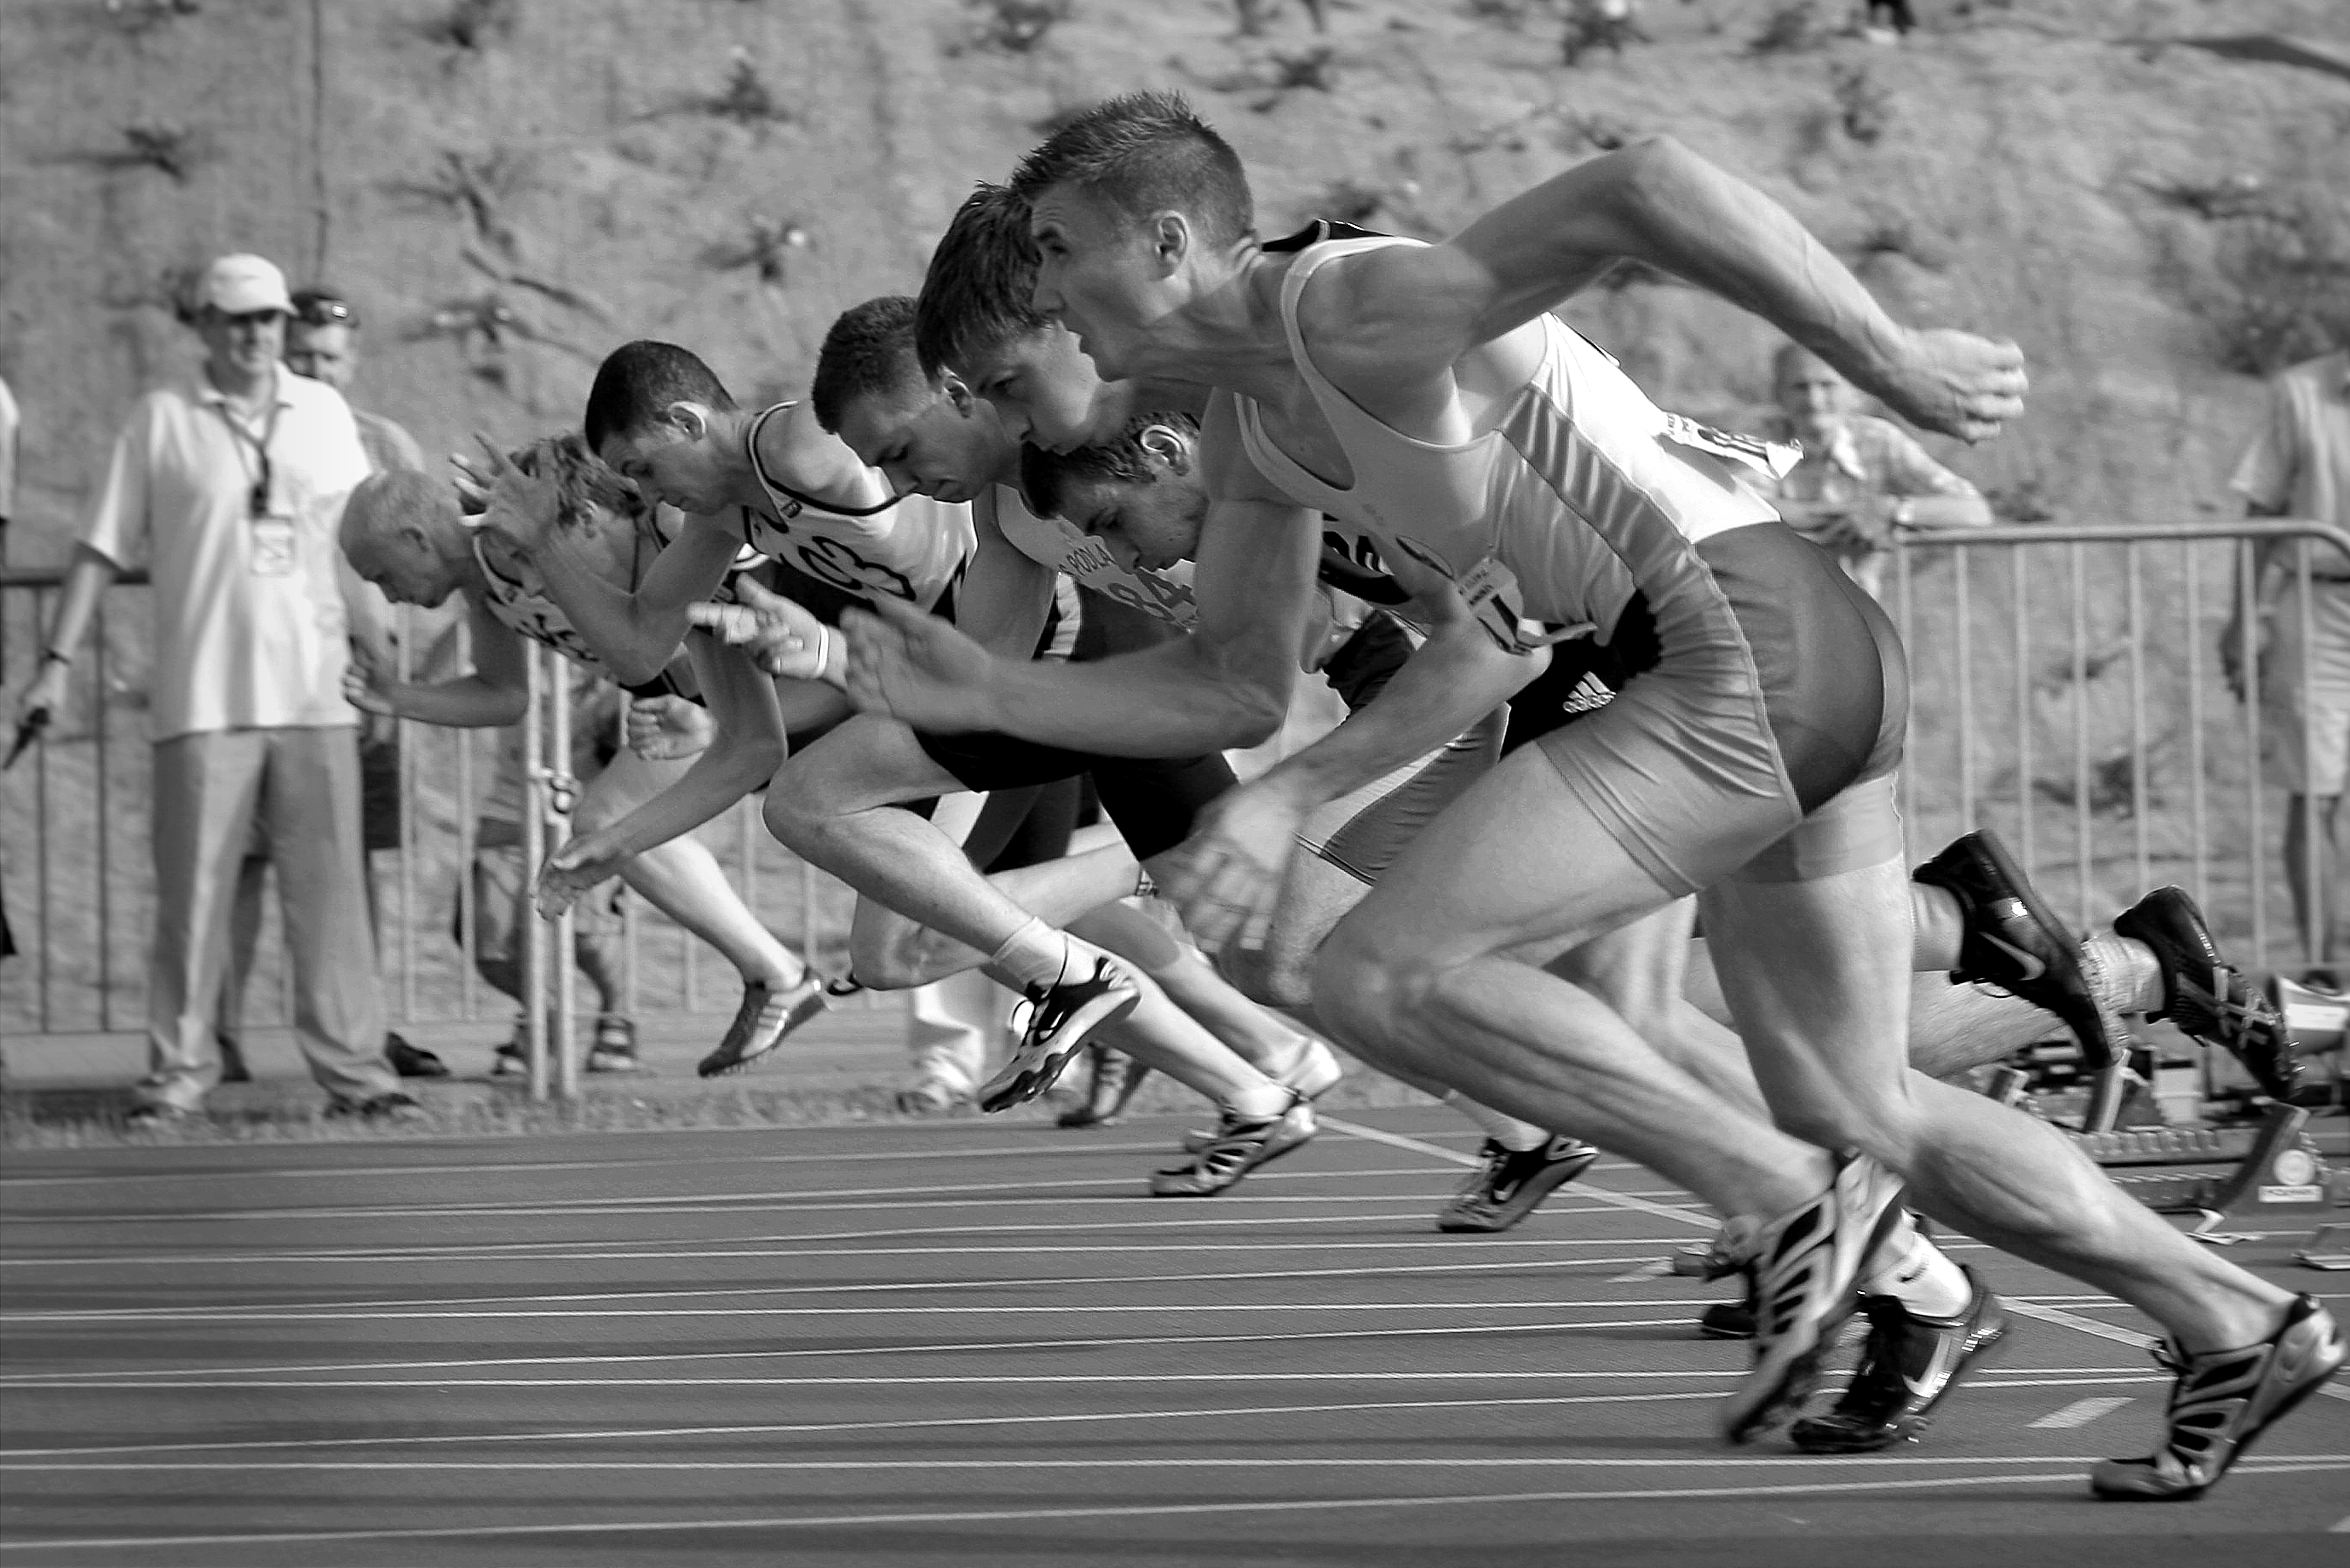
black and white, traffic, dance, jogging, monochrome, start, competition, la, sports, games, athletics, sprint, entertainment, stadion, spot, runs, b w, performing arts, monochrome photography, modern dance, concert dance